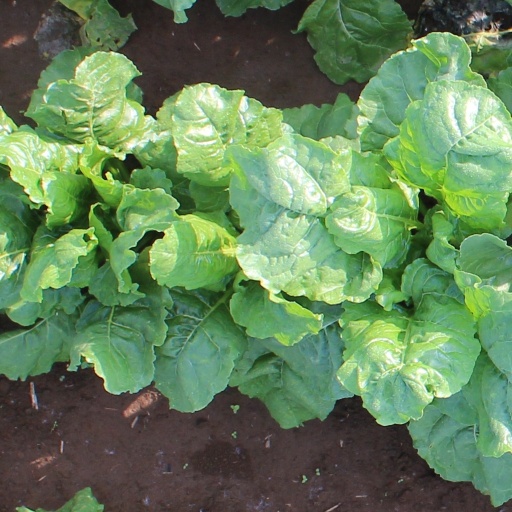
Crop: sugar beet